Barbara Robison

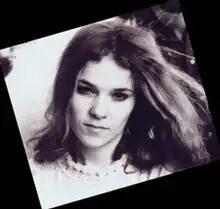

Barbara "Sandi" Robison (born Barbara Jeane Moyer, October 14, 1945 – April 22, 1988), also known as Sandi Peanut Butter, was an American singer who achieved the most success as the lead vocalist for the psychedelic rock band the Peanut Butter Conspiracy. Robison was one of the earliest female vocalists of a rock band, and she was involved in other acts after the group's disbandment, including the musical "Hair".